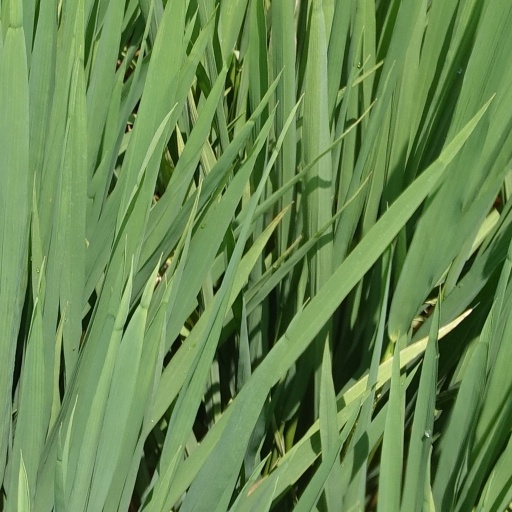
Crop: rice